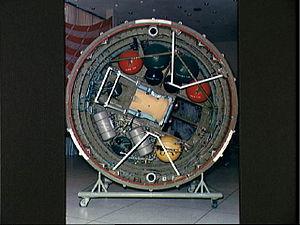
Gemini 9 est la septième mission habitée du programme Gemini et la treizième mission spatiale habitée américaine. Après l'échec de la mission Gemini 8, Gemini 9 en récupère ses deux principaux objectifs : des manœuvres de rendez-vous spatial avec une cible Agena, et une sortie extravéhiculaire aidée par le Automatically Maneuvering Unit, un prototype du Manned Maneuvering Unit.